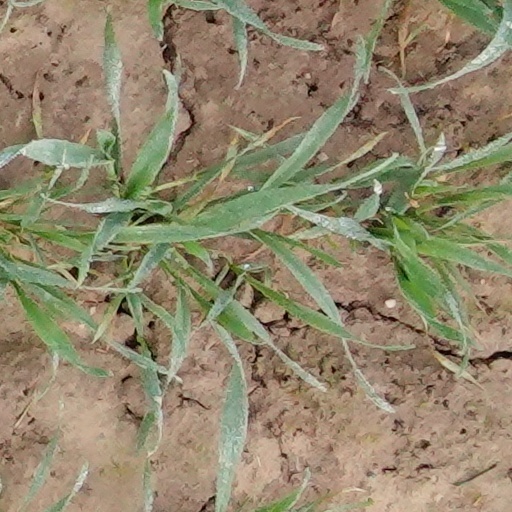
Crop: wheat